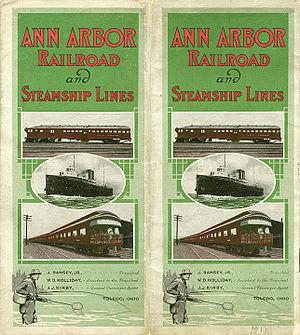
Le Ann Arbor Railroad, était un chemin de fer américain de classe I qui circulait entre Toledo, Ohio et Elberta et Frankfort avec une exploitation de train ferry sur le Lac Michigan.